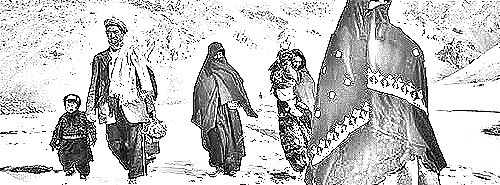
Portrait style: Sketch Portrait